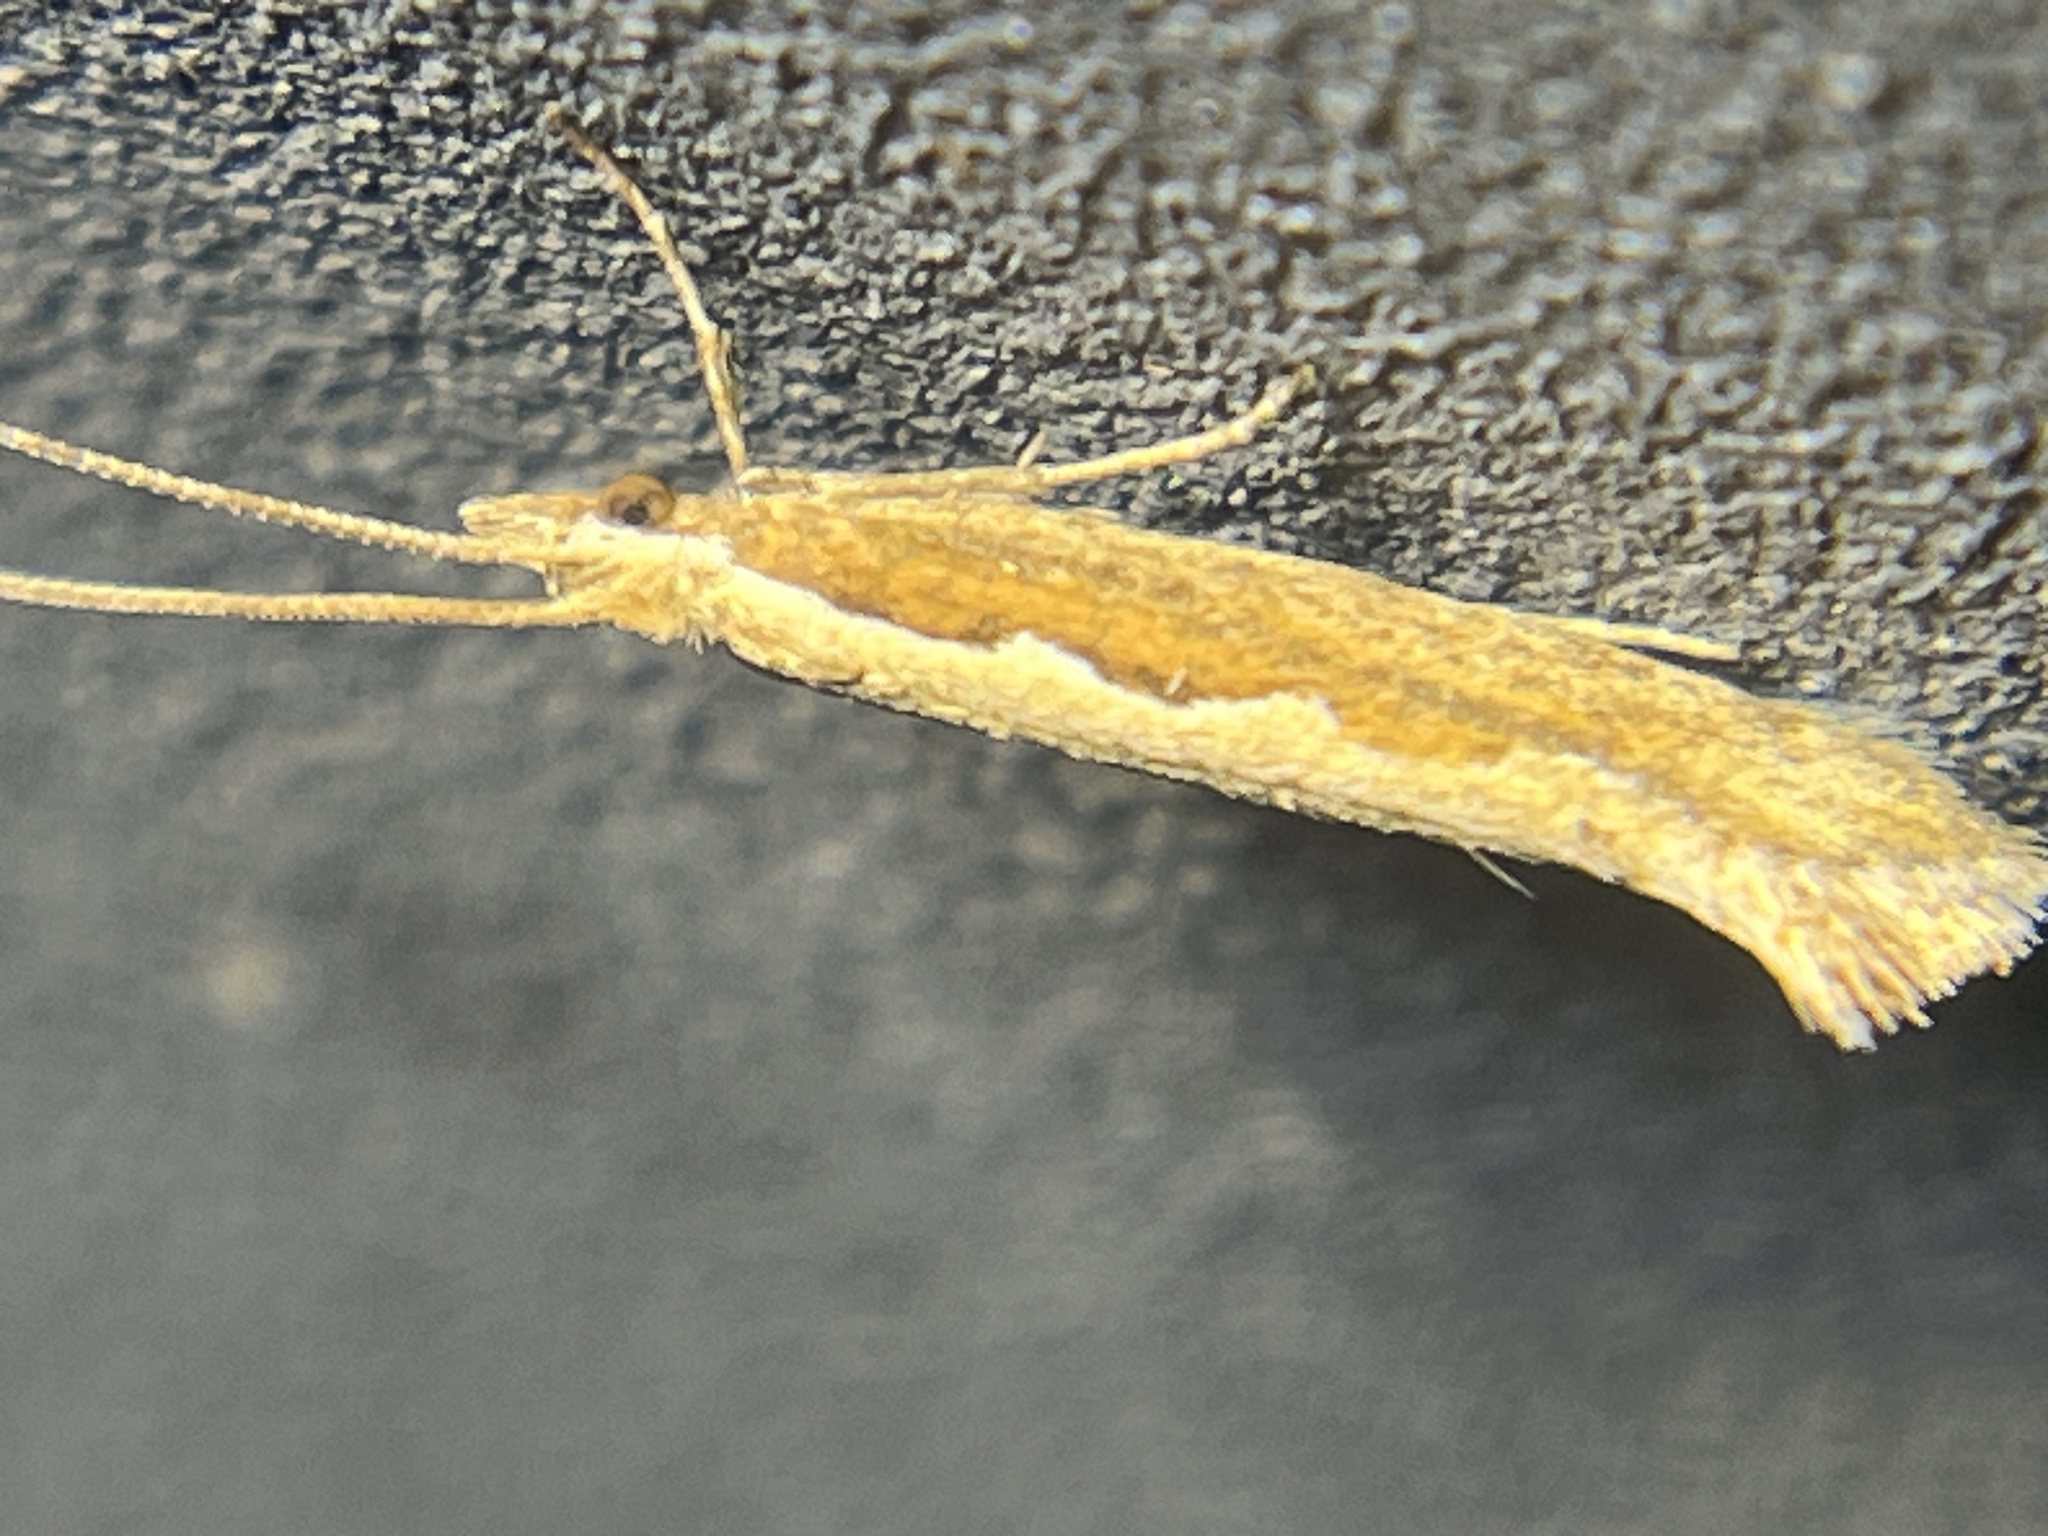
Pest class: diamondback_moth